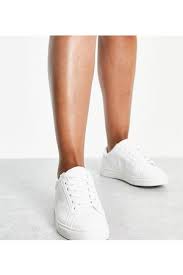
Label: Sneaker